Bouncer (cricket)

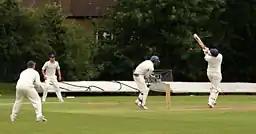
A batter attempting to play a hook shot against a bouncer.

A batter may play a bouncer in either a defensive or an attacking way. If the batter plays it defensively he aims primarily to avoid getting out, and secondarily to avoid being hit by the ball. For a head-high bouncer, these goals are achieved most easily by ducking under the ball. If the ball is at chest height, the batter's best defence is to move on to his back foot, raise his bat vertically to chest height, and attempt to block the ball and direct it downwards to the pitch so as to avoid presenting a catch to a fielder. Sometimes the batter will need to jump into the air to gain the necessary height to defend with the bat. He may also sway out of the way. Given these approaches, the bowler can hope to both intimidate the batter somewhat, and possibly have the ball deflect off the bat at an awkward angle and produce a catch for a nearby fielder.